Afro–Puerto Ricans

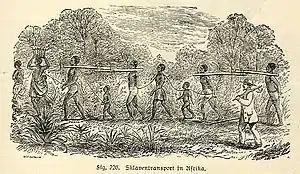
Slave transport in Africa, depicted in a 19th-century engraving

When Ponce de León and the Spaniards arrived on the island of Borinquen (Puerto Rico), they were greeted by the Cacique Agüeybaná, the supreme leader of the peaceful Taíno tribes on the island. Agüeybaná helped to maintain the peace between the Taíno and the Spaniards. According to historian Ricardo Alegria, in 1509 Juan Garrido was the first free African man to set foot on the island; he was a conquistador who was part of Juan Ponce de León's entourage. Garrido was born on the West African coast, the son of an African king. In 1508, he joined Juan Ponce de León to explore Puerto Rico and prospect for gold. In 1511, he fought under Ponce de León to repress the Carib and the Taíno, who had joined forces in Puerto Rico in a great revolt against the Spaniards. Garrido next joined Hernán Cortés in the Spanish conquest of Mexico. Another free African man who accompanied de León was Pedro Mejías. Mejías married a Taíno woman chief (a cacica), by the name of Yuisa. Yuisa was baptized as Catholic so that she could marry Mejías. She was given the Christian name of Luisa (the town Loíza, Puerto Rico, was named for her).